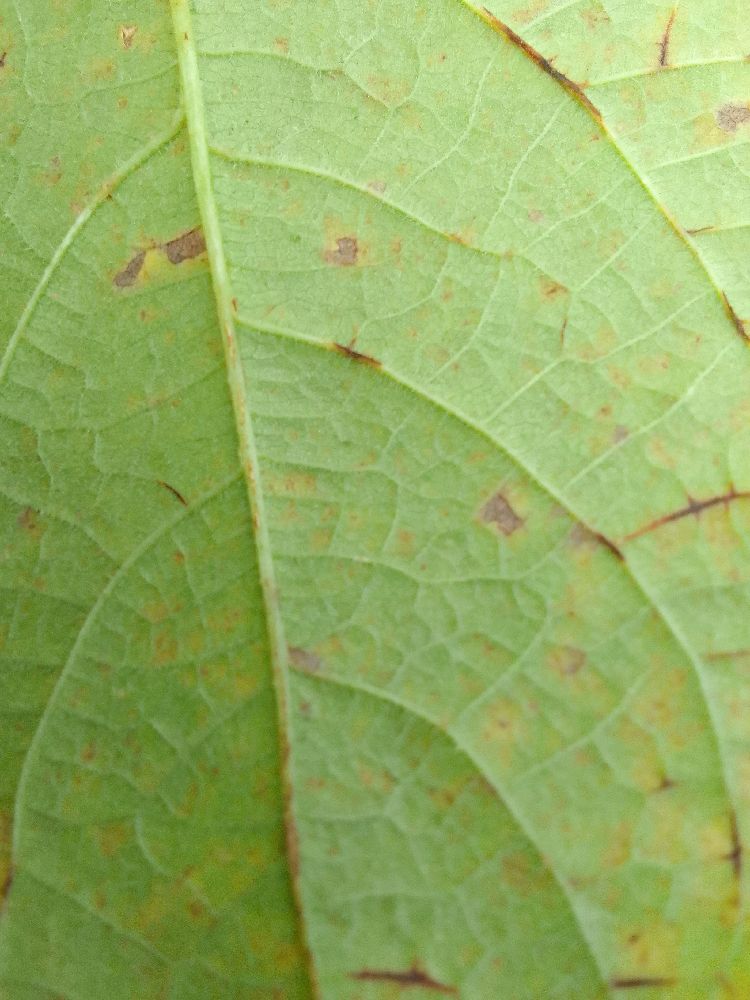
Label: anthracnose